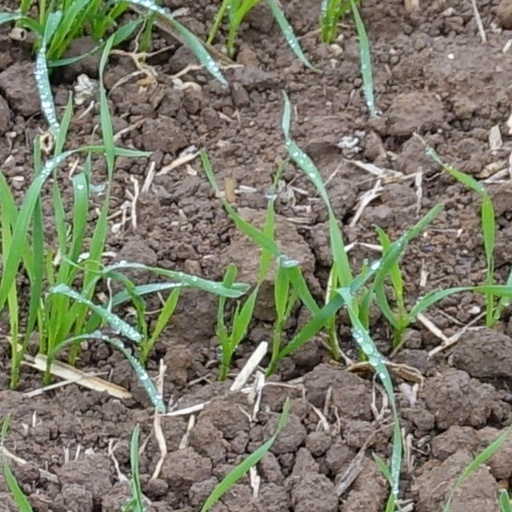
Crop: wheat